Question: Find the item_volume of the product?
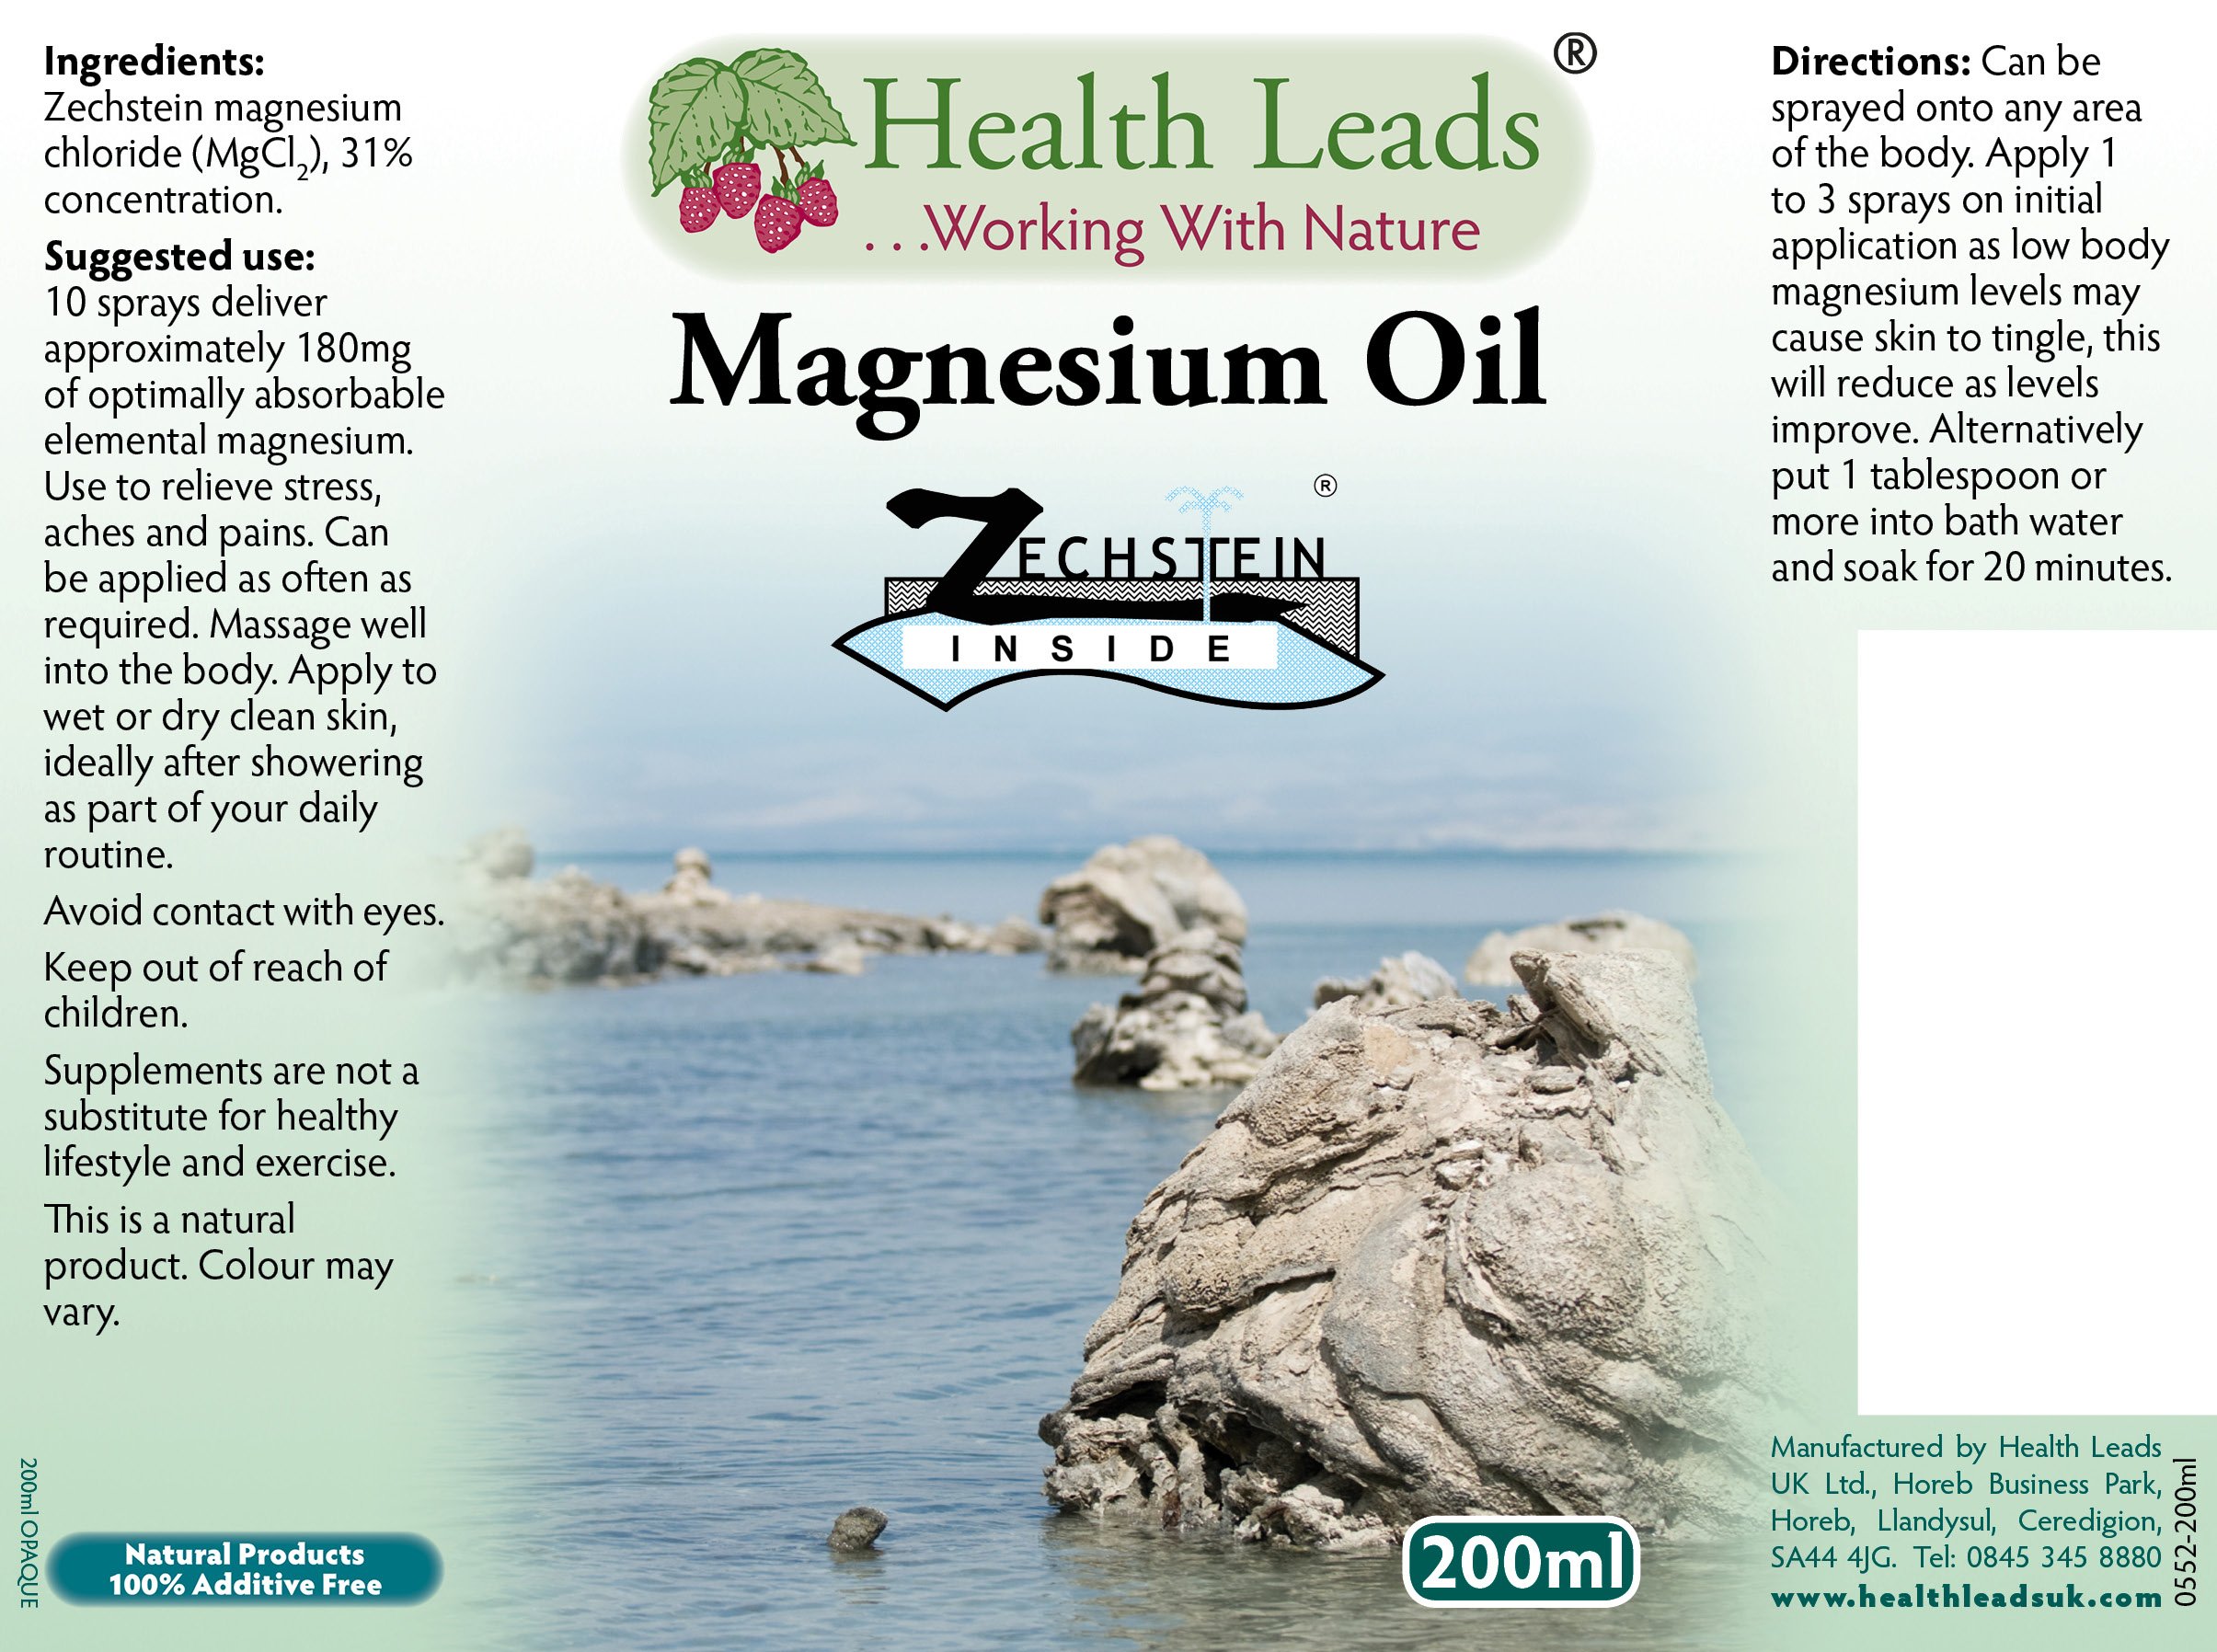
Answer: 200.0 millilitre